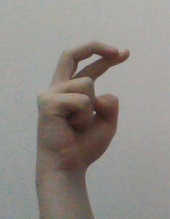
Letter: zay